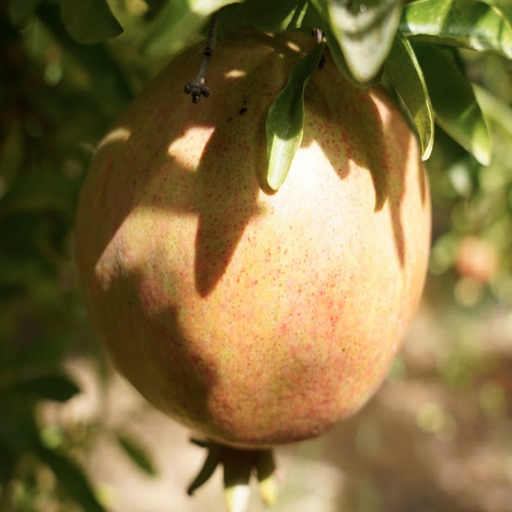
Label: Healthy